João de Aquino

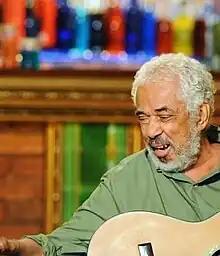

João de Aquino (23 July 1945 – 28 September 2022) was a Brazilian guitarist and composer. He was a cousin of the famous guitarist Baden Powell de Aquino.